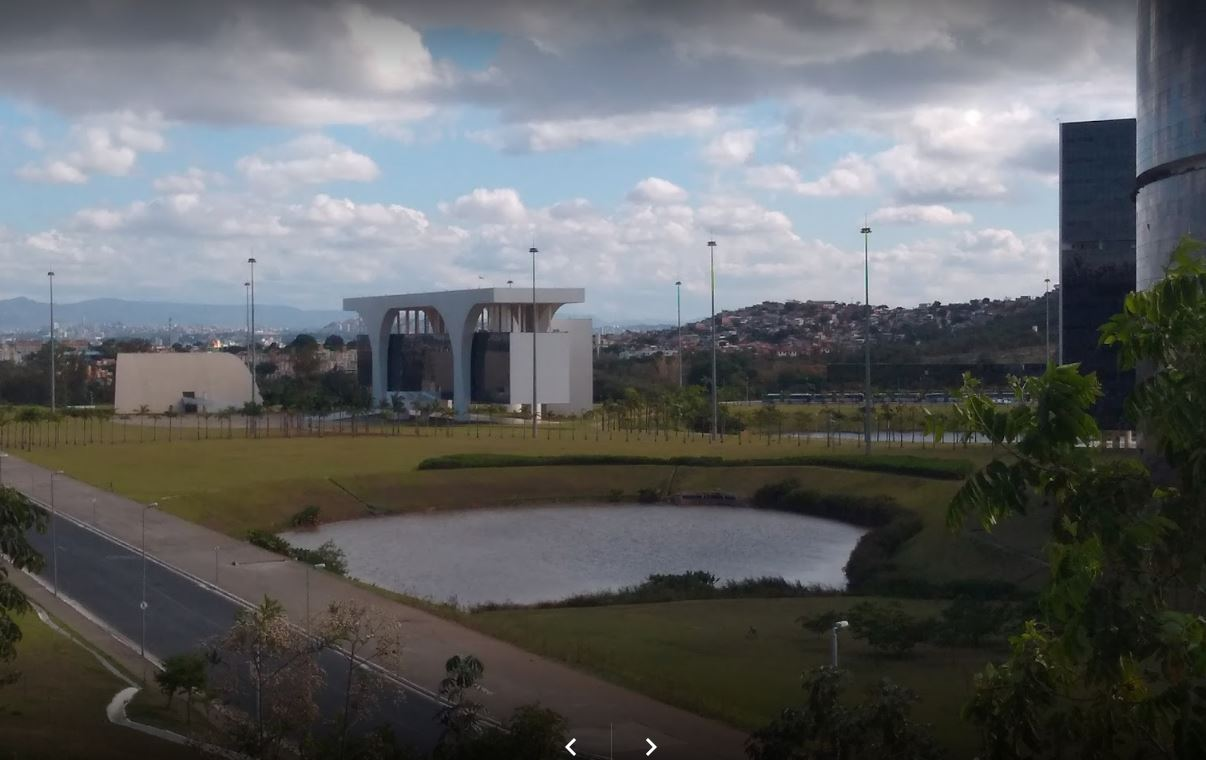
Fire: no
Smoke: no